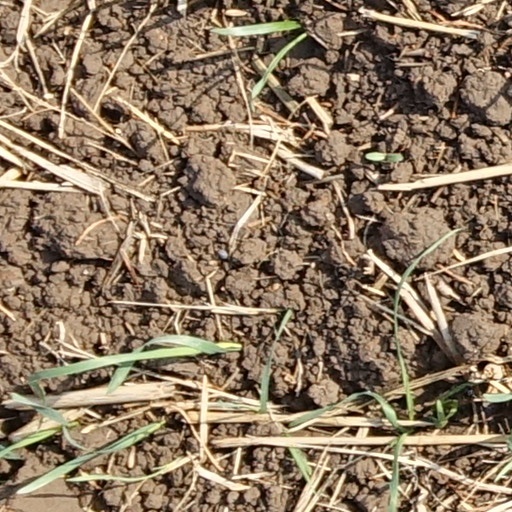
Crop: wheat